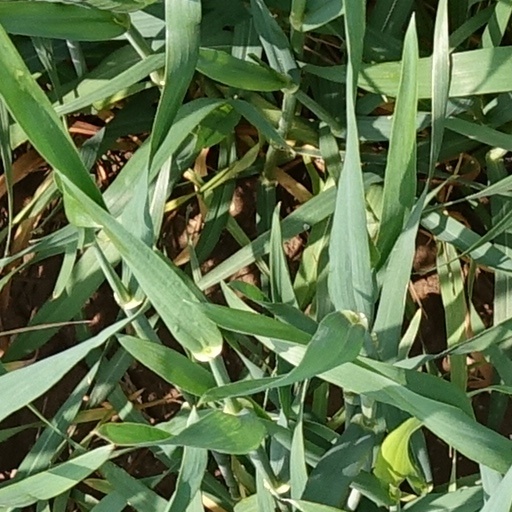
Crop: wheat